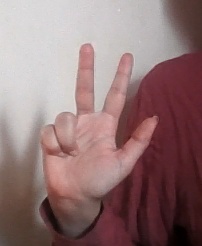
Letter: al